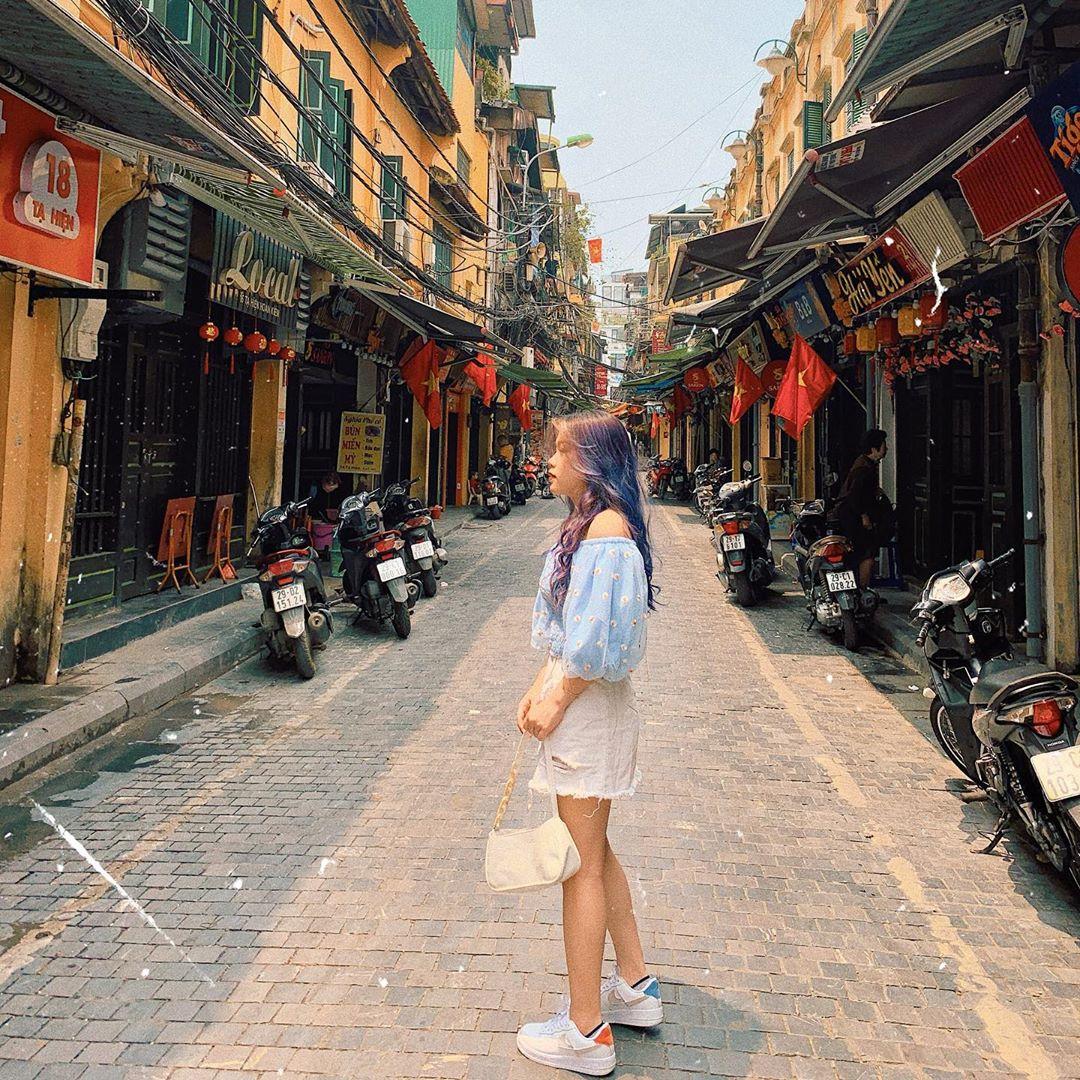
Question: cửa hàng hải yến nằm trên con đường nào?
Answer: đường tạ hiện